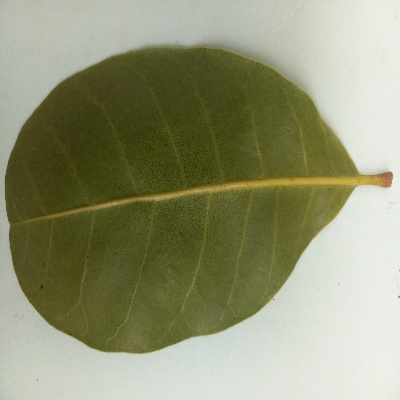
Crop: Cashew
Condition: healthy